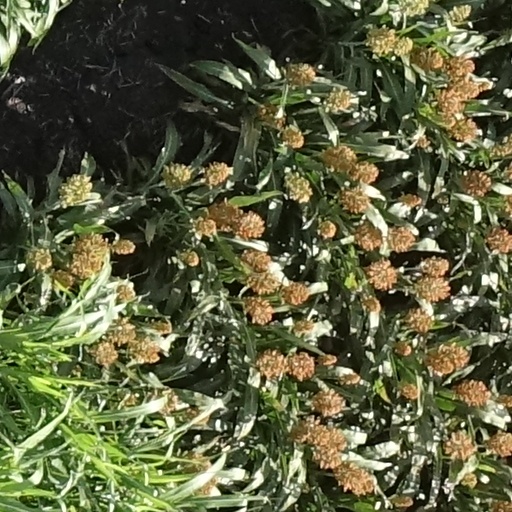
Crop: sorghum